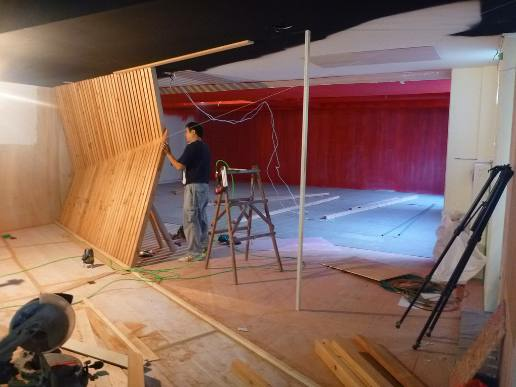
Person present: Yes